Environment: real
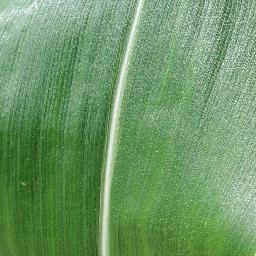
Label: healthy